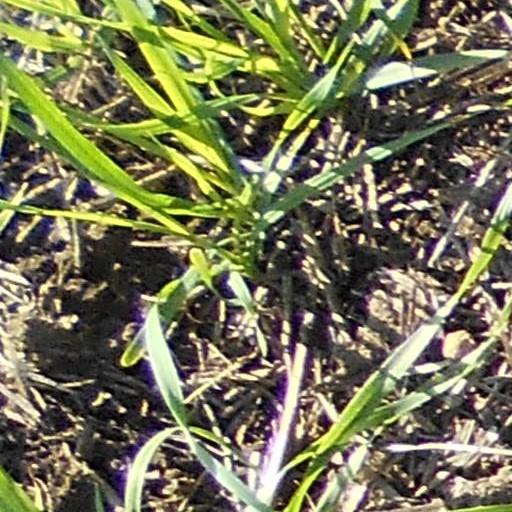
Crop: wheat